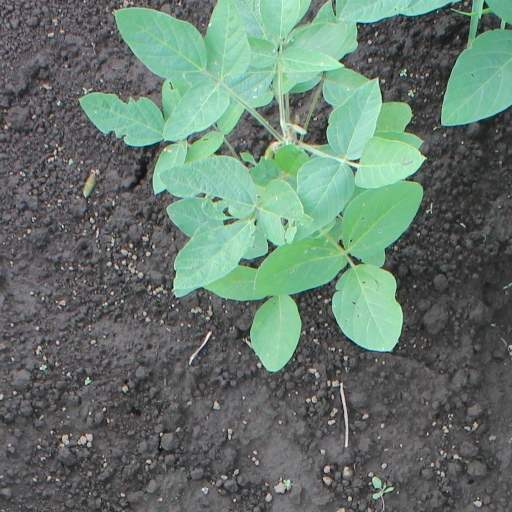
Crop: soybean